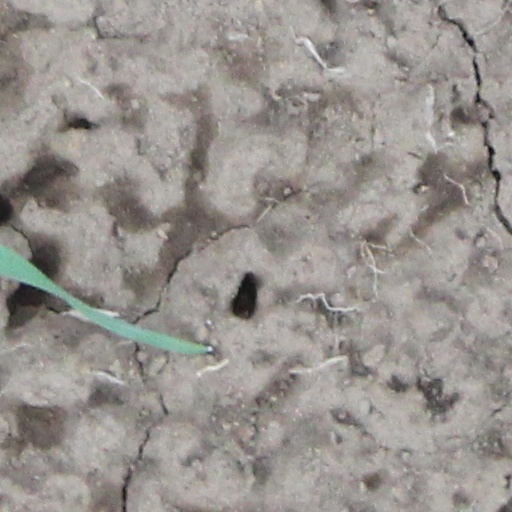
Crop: wheat